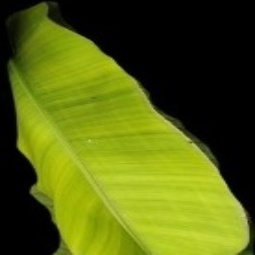
Label: Sulphur